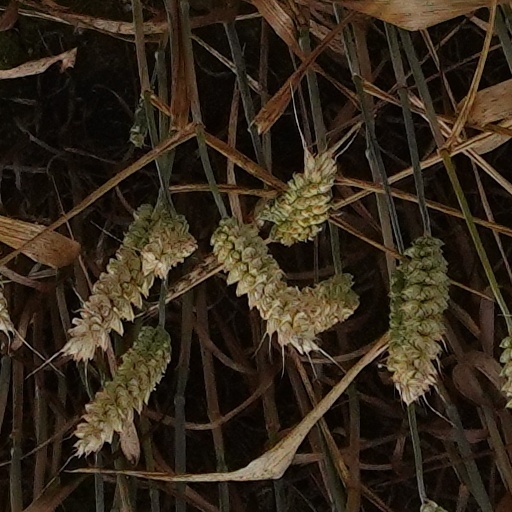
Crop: wheat